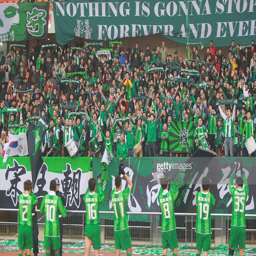
fans of cheer during the match against football team .